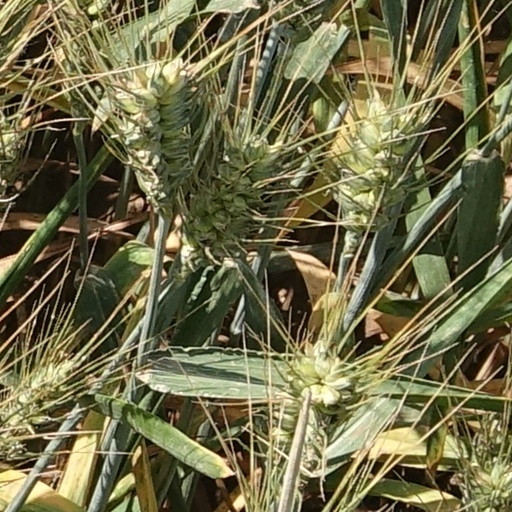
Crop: wheat